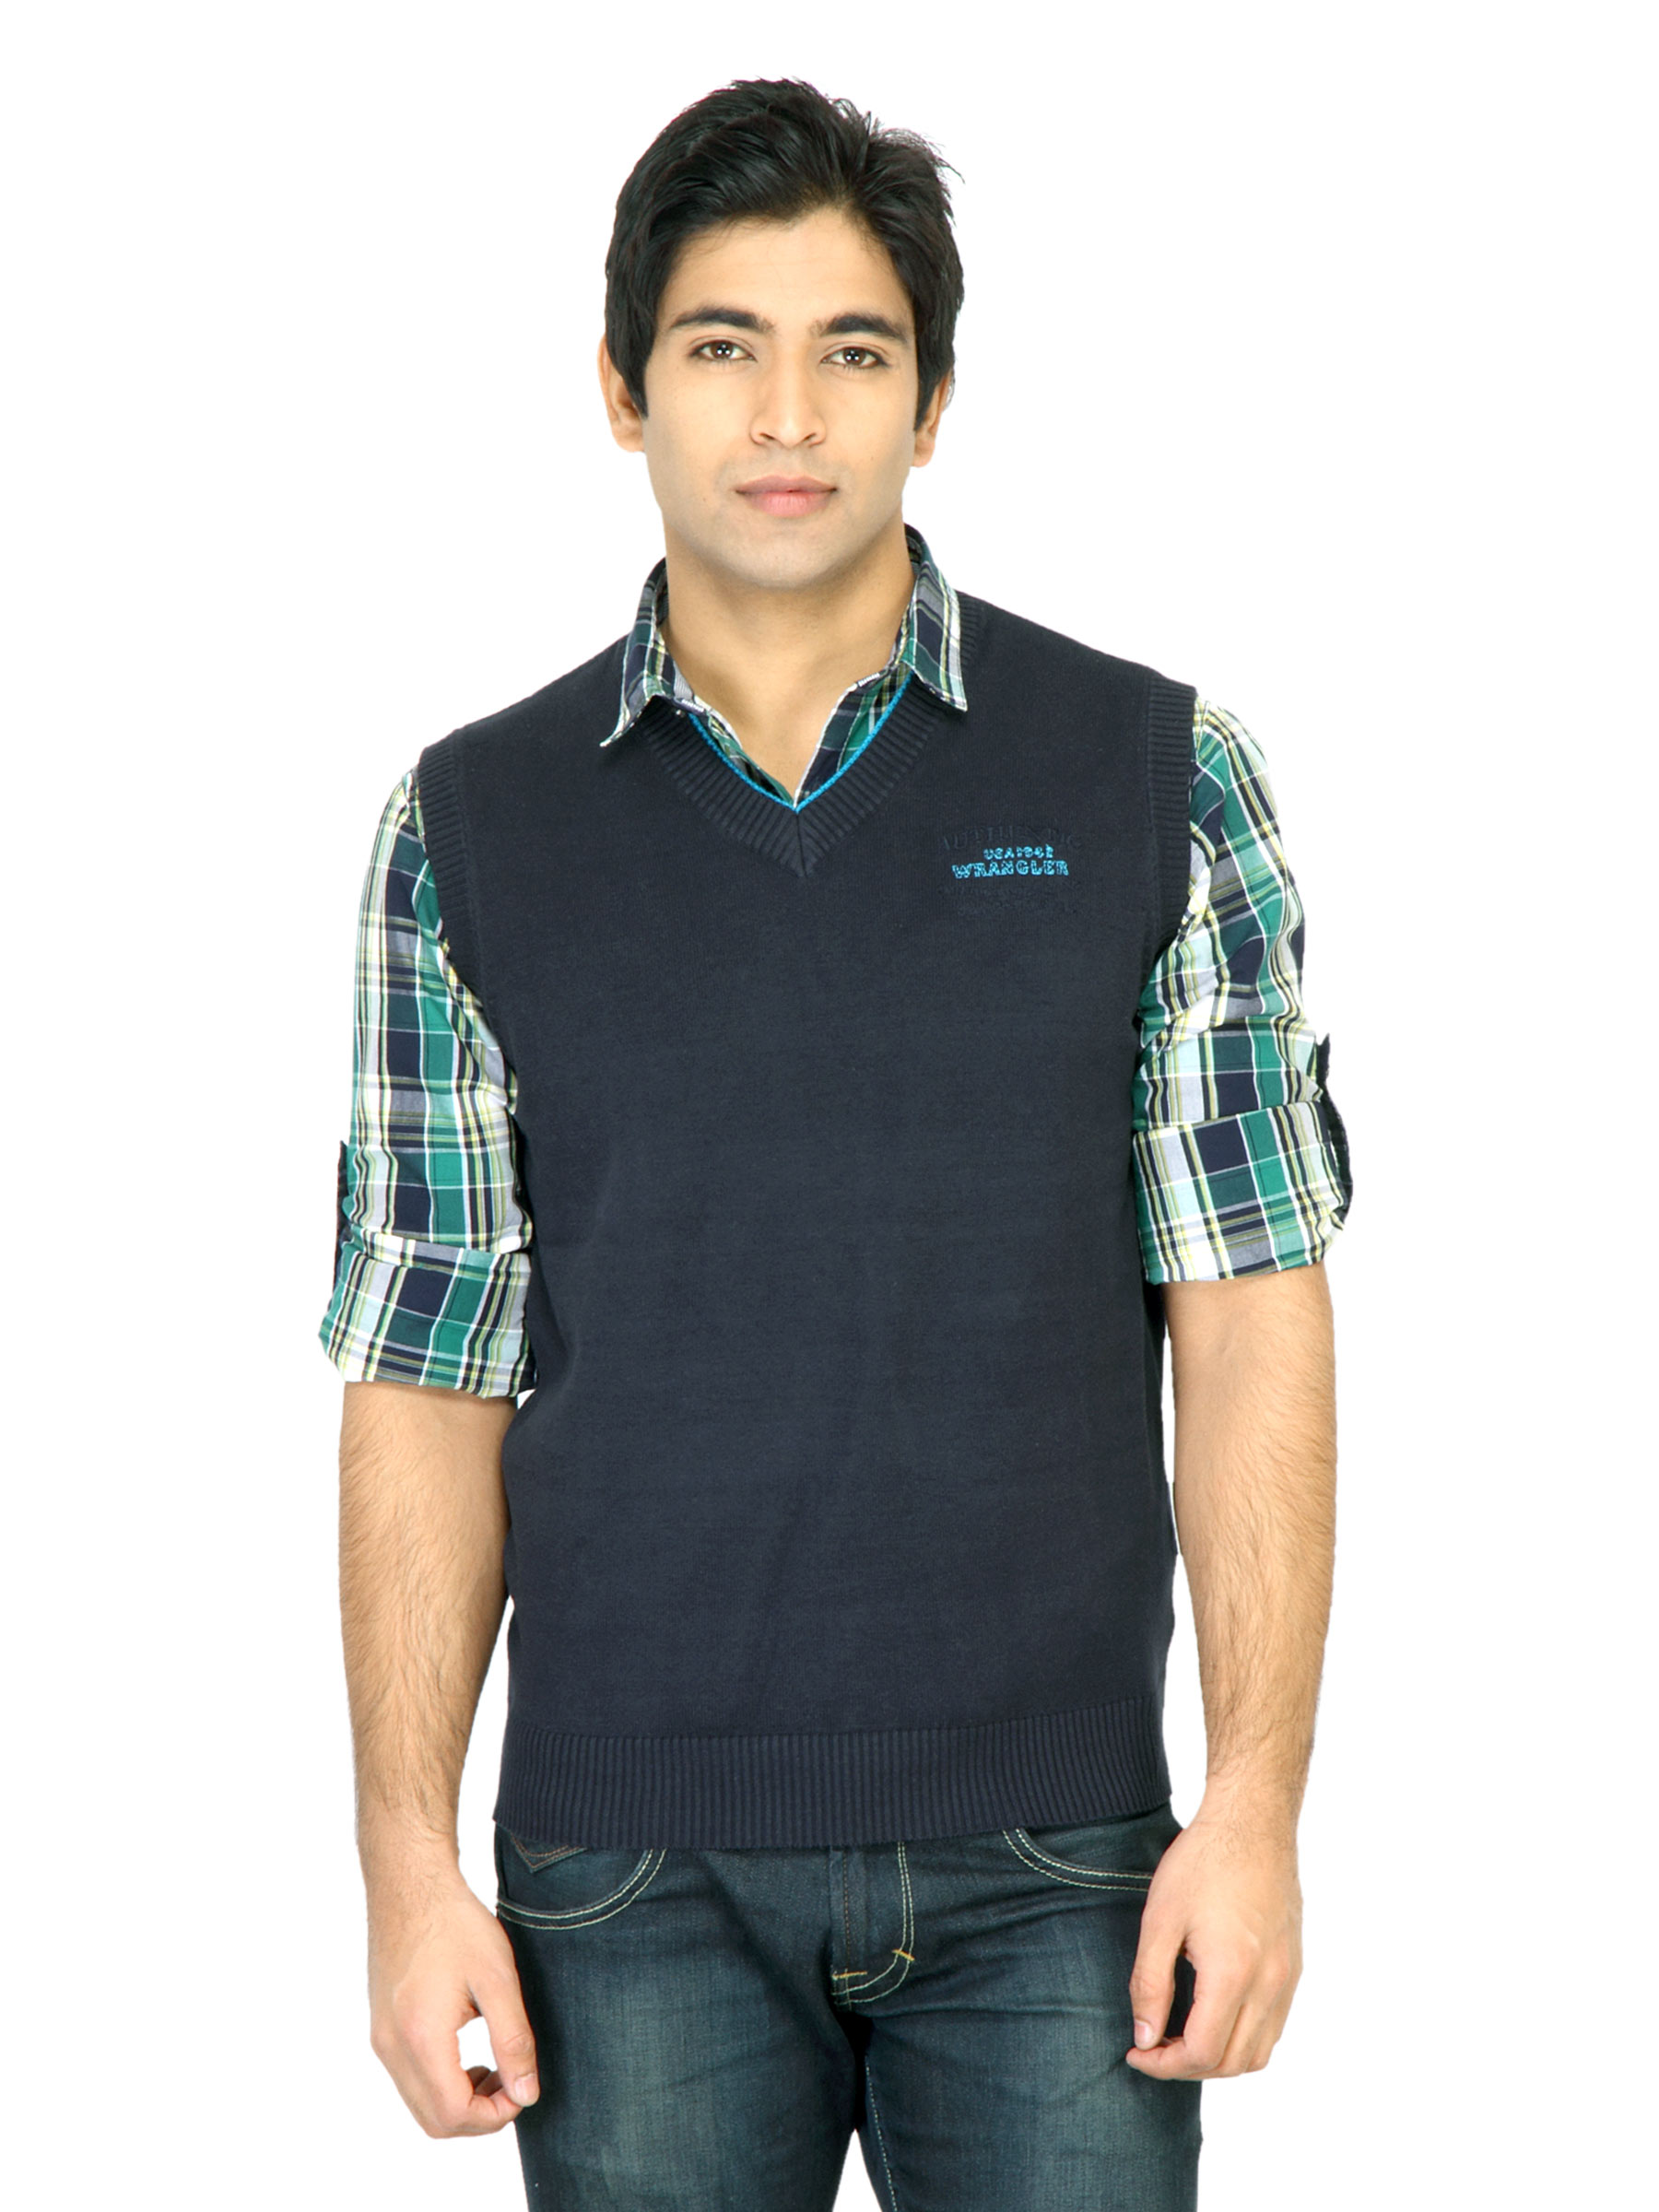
Wrangler Men Contrast Rib Navy Blue Sweater
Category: Apparel / Topwear / Sweaters
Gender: Men
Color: Navy Blue
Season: Fall 2011
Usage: Casual